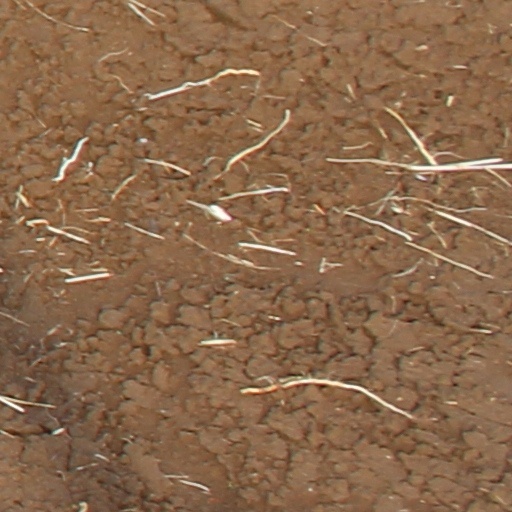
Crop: wheat